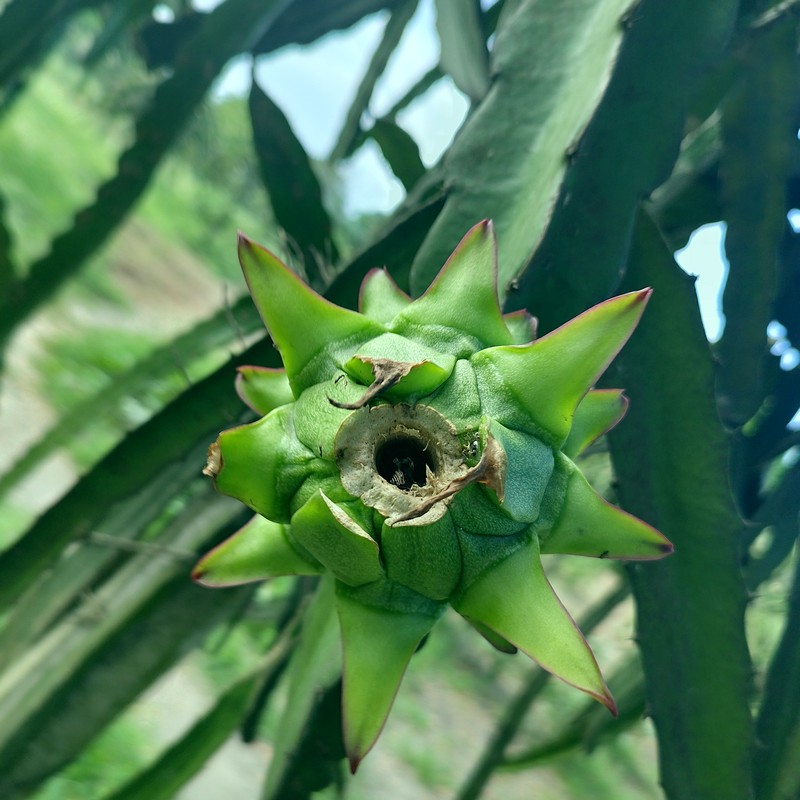
Label: Immature Dragon Fruit